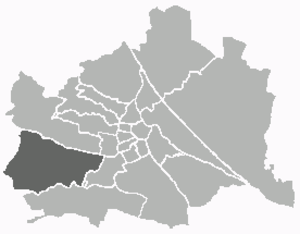
Hietzing (Wien)
Hietzing er den 13. af Wiens 23 bydele.